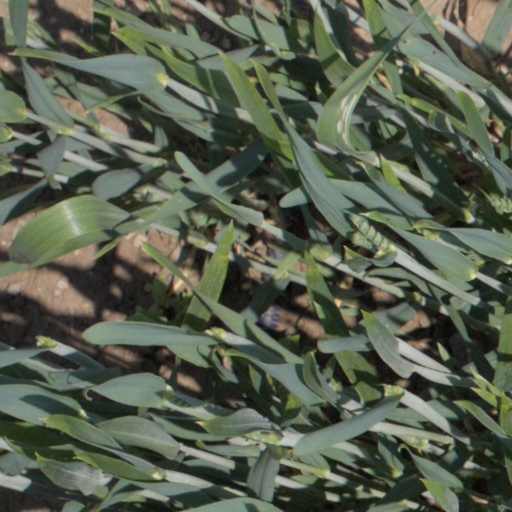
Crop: wheat